Serpent symbolism

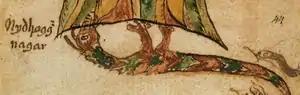
Níðhöggr gnaws the roots of Yggdrasil in this illustration from a 17th-century Icelandic manuscript.

Similarly Níðhöggr (Nidhogg Nagar), the dragon of Norse mythology, eats from the roots of the Yggdrasil, the World Tree.